Hoshina Masamitsu

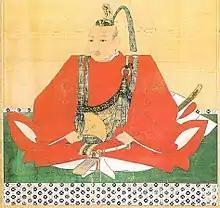
Hoshina Masamitsu

With his father's death the following year in Takatō, Masamitsu became the new head of the Hoshina clan and served throughout the Osaka Campaigns of 1614 and 1615. Masamitsu was later privileged with the adoption of Tokugawa Hidetada's fourth son Komatsu, the future Hoshina Masayuki. His childhood name was Jinshiro (甚四郎).